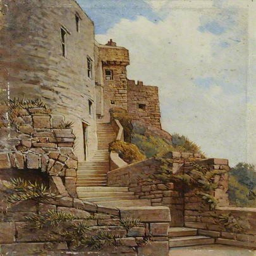
flight of steps at the castle